Dreadnought (guitar type)

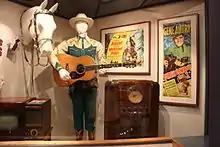
Gene Autry memorabilia (posters, costume, radio and guitar) on display in the Autry National Center in Los Angeles, California, including the first Martin D-45 ever made, a 12-fret example

Prior to around 1900, Martin acoustic guitars were available in sizes that to today's players would seem very small, ranging from size 5, 4, 3, and 2 (all or less across the lower bout) to size 1. Larger sizes, introduced by 1898, were size 0, size 00, size 000 and, subsequently, the 12-fret D plus its successor, the 14-fret D (both at the widest point). In fact, the first model to be produced in the "dreadnought" size was the largest of several models manufactured by Martin for the Oliver Ditson Company; of the nine models catalogued (1, 11, 111; 2, 22, 222; 3, 33, 333) the 111, 222 and 333 shared the large (dreadnought) dimension and differed only in the degree of ornamentation. (Although catalogued, it seems that no "333" Ditson models were listed as produced, although some may have been).